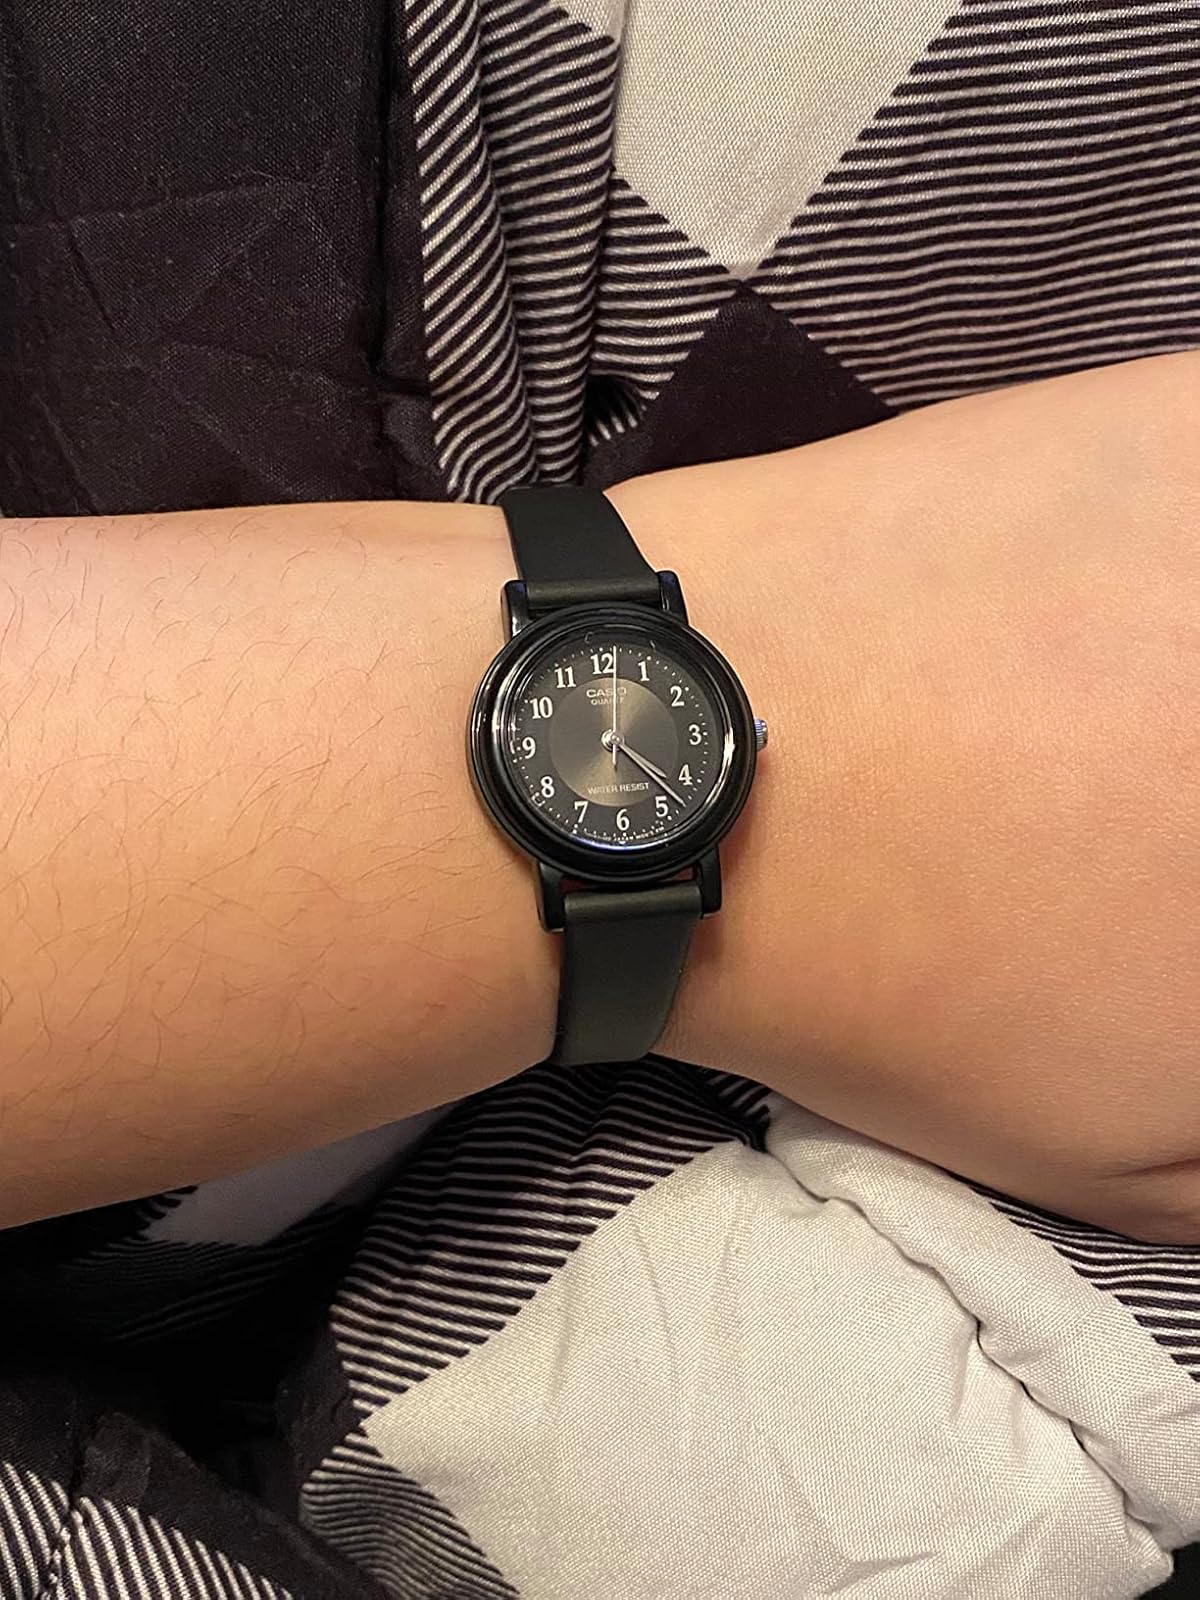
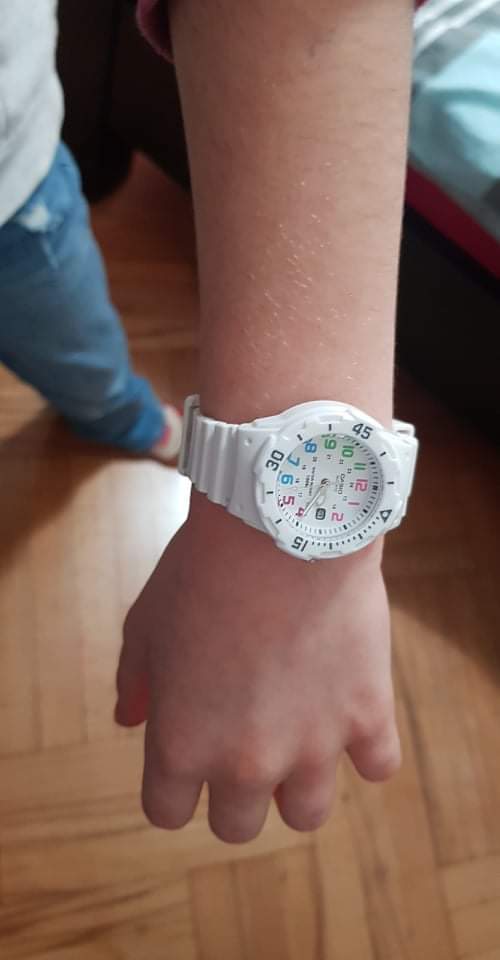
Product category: accessories_watch
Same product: no